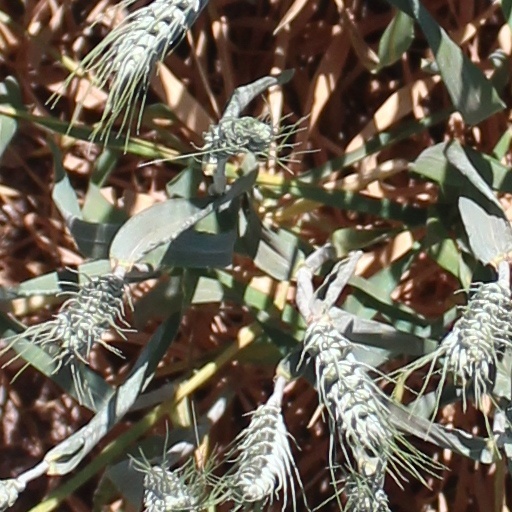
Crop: wheat